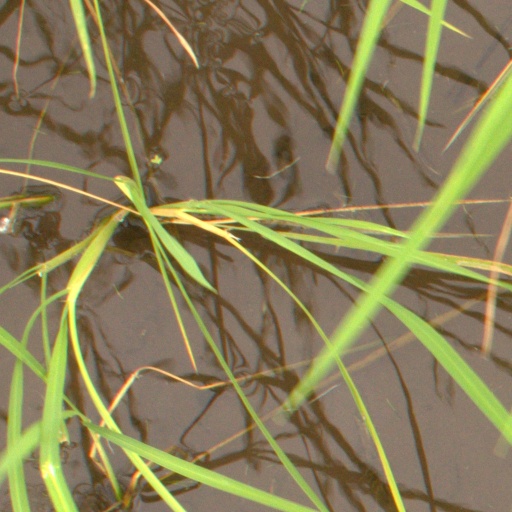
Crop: rice